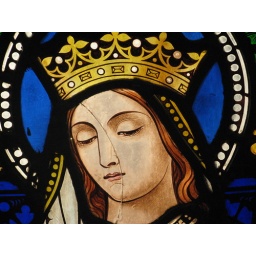
The Stained glass window in my church in front of which I play my drums. Cool.